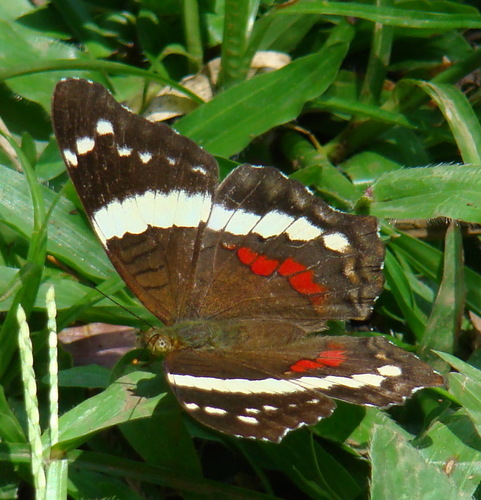
Scientific name: Anartia fatima
Common name: Banded peacock
Family: Nymphalidae
Order: Lepidoptera
Pollinator type: Primary pollinator
Habitat: Open areas and gardens
Geographic range: South America
Conservation status: Least Concern